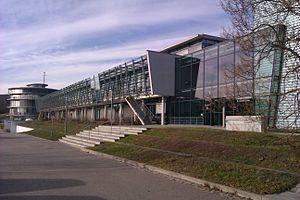
L'Institut Max-Planck d'écologie chimique est un institut de recherche extra-universitaire dépendant de la Société Max-Planck situé dans le Beutenberg Campus à Iéna, ayant pour objet l'écologie chimique.